Höfn

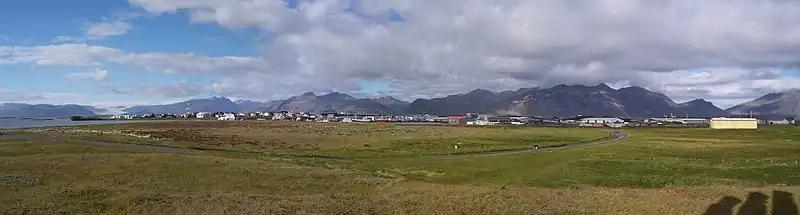
Höfn í Hornafirði

Höfn offers a variety of services and stores including a supermarket, pharmacy, a health centre ("Heilsugaeslustöð"), a bank, three hairdressers, two gas stations, a golf course and a swimming pool.